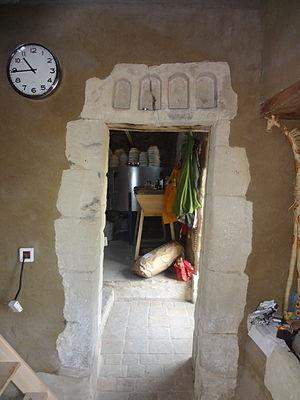
Thuré est une commune du Centre-Ouest de la France, située dans le département de la Vienne.